Drymaeus tripictus

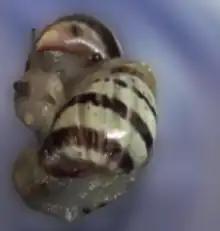
Mating process of "Drymaeus tripictus" (Source: Zaidett Barrientos)

The mating process is by shell mounting, where the male acting individual slides on top of the female acting individual, followed by multiple stimulatory activity, where the radula of the male acting individual scrapes the shell and the mantle collar of the female acting individual. Finally the male acting individual turns its head, allowing contact between the gonopores, but the phallus is not everted. This process takes between 60-75 minutes and no role switching takes place. Hatching occurs between June and July. This is the only description available for a species of the genus Dryameus.